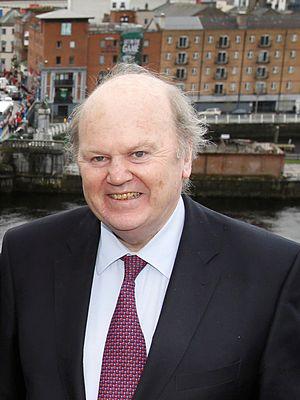
Michael Noonan, né le 21 mai 1943 à Limerick, est un homme politique irlandais, plusieurs fois ministre dans les gouvernements de Garret FitzGerald et John Bruton. Il a été chef du parti Fine Gael et chef de l'Opposition de février 2001 à juin 2002. Il est actuellement ministre des Finances du gouvernement d'Enda Kenny.